Marguerite Gérard

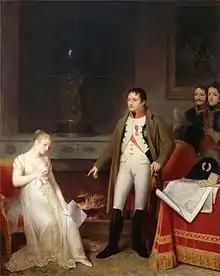
"The Clemency of Napoleon ("1806)

As a genre artist, Gérard focused on portraying scenes of intimate domestic life. However, unlike other female painters who liked to refer to classical antiquity, Marguerite Gérard often used costumes and settings from a few centuries before her own. Domestic cats and dogs also show up repeatedly in Gérard's work. Many of her paintings illustrate the experience of motherhood and childhood within the home, and several emphasize the importance of music and female companionship. One of her more ambitious engravings, "The Genius of Franklin" ("Le Génie de Franklin"), depicts an allegorical scene of Benjamin Franklin and America personified as a woman. This engraving's subject matter helped introduce Gérard's work to a larger audience since prints could be produced easily. Gérard also painted at least thirty-five portraits of painters, actors, and patrons between 1787 and 1791.